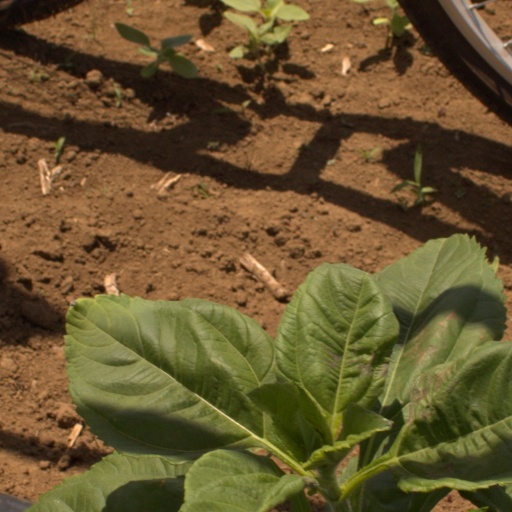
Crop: Jerusalem artichoke